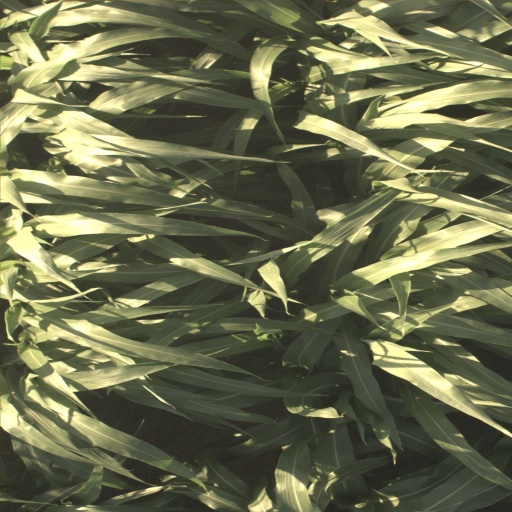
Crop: sorghum